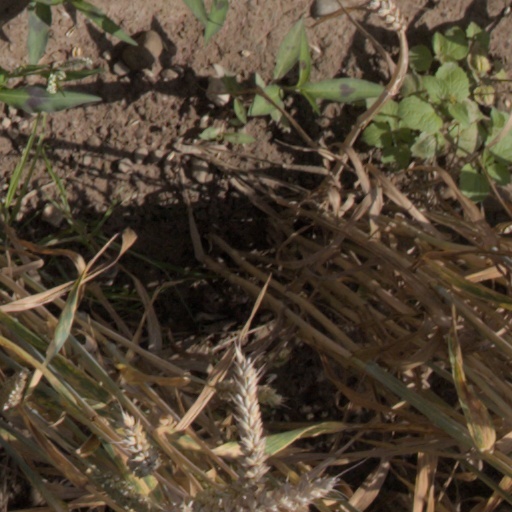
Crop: wheat